Real utopian sociology

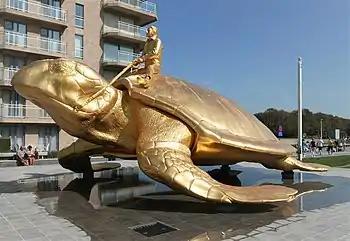
Sculpture "Searching for Utopia", Jan Fabre, Nieuwpoort, Belgium.

Starting in 1991, Wright organized a series of workshop conferences known as "The Real Utopian Project" that model the practice of real utopian sociology. The conferences are sponsored by the A.E. Havens Center for Social Justice at the University of Wisconsin–Madison and structured around "a provocative manuscript that lays out the basic outlines of a radical institutional proposal." This manuscript is then sent to 15–20 scholars, who write essays on the topic. Prior to the conference these essays are circulated to all the conference participants and then each is discussed at the conference. Following the conference, participants have the opportunity to revise their work before it's collectively published in Verso's "Real Utopias Project" series; with the exception of papers from the first 1991 conference, which were not published as a series.